Fountain Fox Beattie House

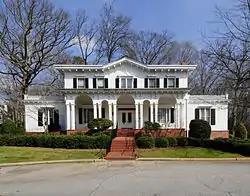
Greenville Woman's Club

The Fountain Fox Beattie House, the home of Greenville Woman's Club from 1950 to 2014, is a historic house in Greenville, South Carolina. It was listed on the National Register of Historic Places in 1974.